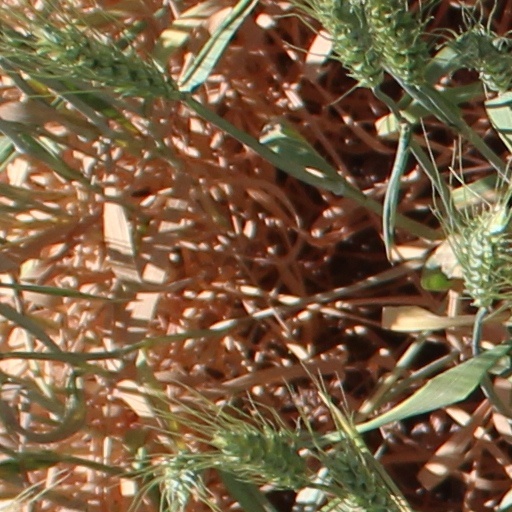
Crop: wheat